Citadel of Parma

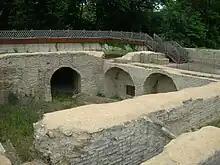
Restoration of the Santa Maria Bastion at the Citadel of Parma.

In 1747, on the other hand, it was a survey by engineer Borelli that raised the need for interventions on the ramparts and curtains: conservation defects were found in the faces of the Bastions of San Francesco, Sant'Alessandro, Santa Maria and San Giovanni and in the curtain between the latter two. The scholar Emilio Casa, who discussed the condition of the Citadel from 1734 to the duchy of Charles III, also described a building, probably a cult building: its existence is also confirmed by the oldest maps of the Citadel.